ALCO PA

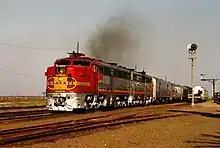
A pair of ALCO PA-1s of the Santa Fe Railway in March 1968

There were two models of PAs: the PA-1/PB-1, which was built between September 1946 and June 1950, and the PA-2/PB-2, which was built between April, 1950 and December, 1953.